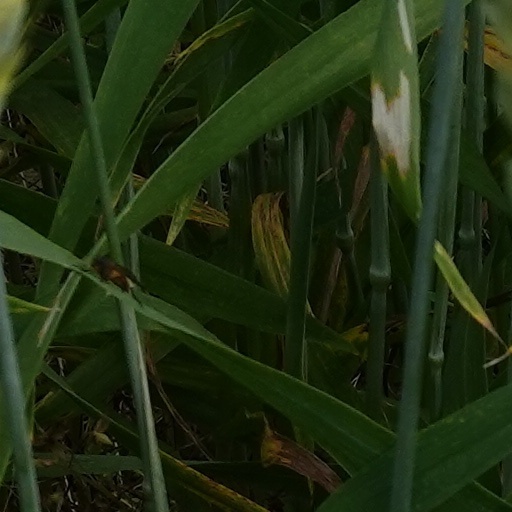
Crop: wheat